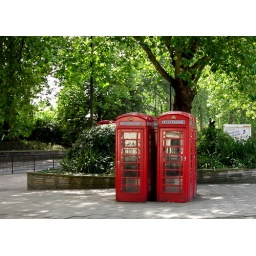
The classic red telephone booths in London. These phone booths were between our hotel and Hyde Park.